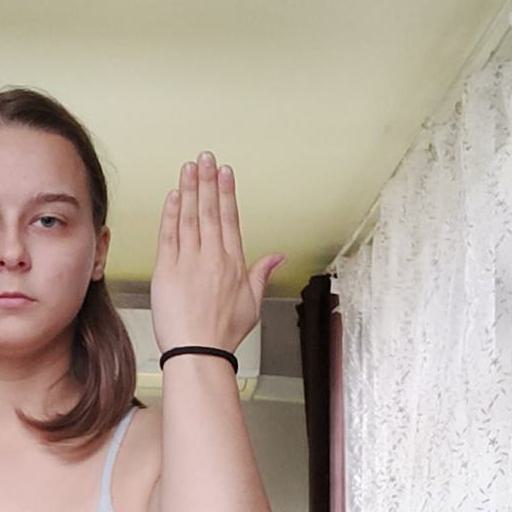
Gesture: stop_inverted